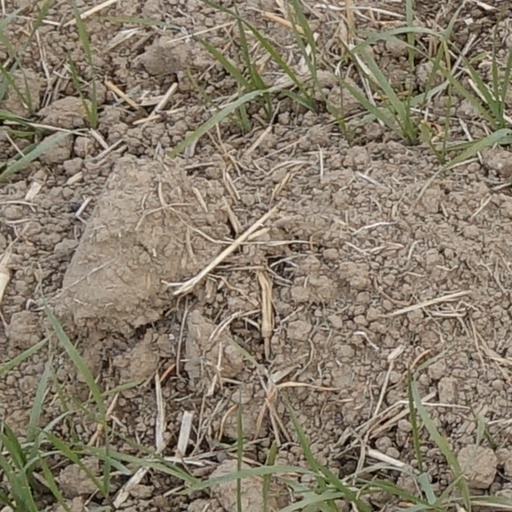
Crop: wheat